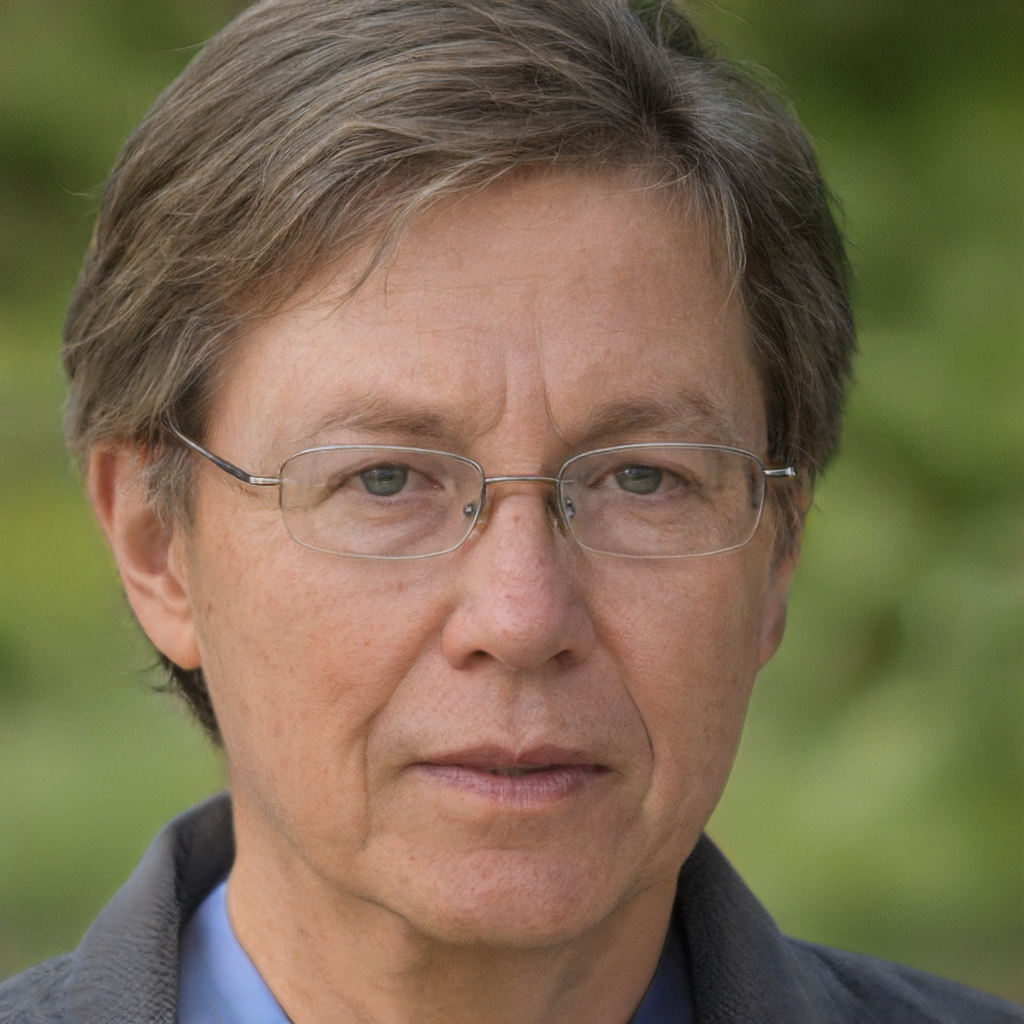
Gender: Male